The 4th Company

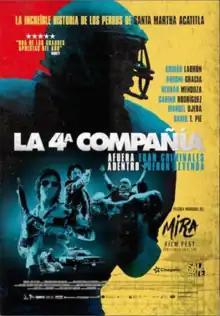
Theatrical release poster

The 4th Company is a 2016 Mexican-Spanish sports crime drama film directed by Mitzi Vanessa Arreola and Amir Galván Cervera. The film was named on the shortlist for Mexico's entry for the Academy Award for Best Foreign Language Film at the 89th Academy Awards but it was not selected. "The 4th Company" won the Ariel Award for Best Picture at the 59th Ariel Awards. Netflix distributed the film from 6 April 2018, but it subsequently departed the service in April 2021.